Mitchells & Butlers Brewery

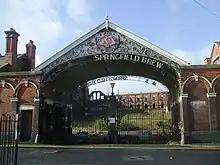
The derelict Springfield Brewery, seen through its entrance arch in 2013

Another brewery, opened by a completely different William Butler, in 1874, at Springfield in Wolverhampton, also became part of M&B in 1960. Brewing at this site ceased in 1990 and the site closed in 1991. It was badly damaged by fire in 2004. The site is now occupied by a campus of the University of Wolverhampton, with some original buildings, including the ornate entrance arch, retained.